Etiella behrii

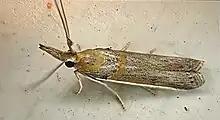
Male "E.behrii" with knob on antennae

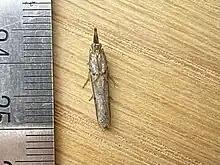
Adult "Etiella behrii"

The adult lucerne seed web moth are long and slender when at rest. They have a protruding beak and are brown or grey, with a brown pattern on the forewing and a transverse orange stripe near the base. The forewings also have a white line along the leading edge or costa. The hind wings have brown veins running through satin beige/white with a dark brown outer edge. The males have knobs at the base of the antennae. The wingspan is about .